Copaiba

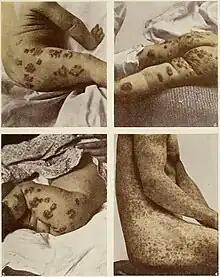
Dermatitis reaction to copaiba, lower right

Copaiba is particularly interesting as a source of biodiesel, because of the high yield of . The resin is tapped from standing trees, with an individual tree yielding per year.